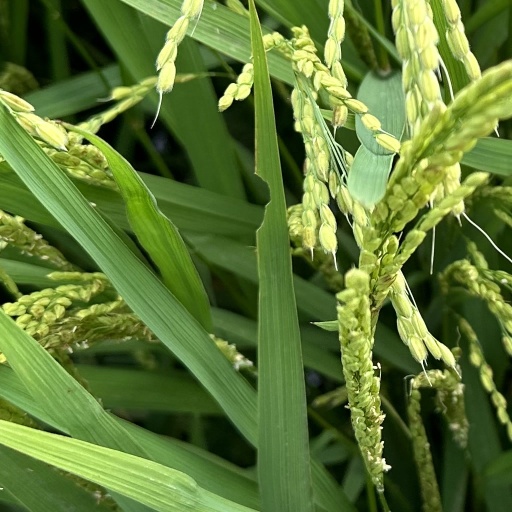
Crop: rice